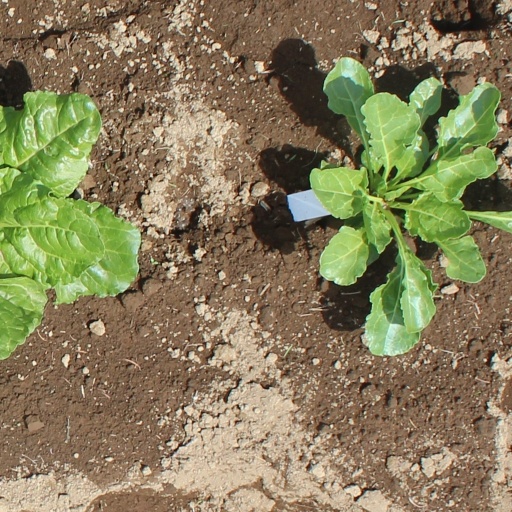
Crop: sugar beet